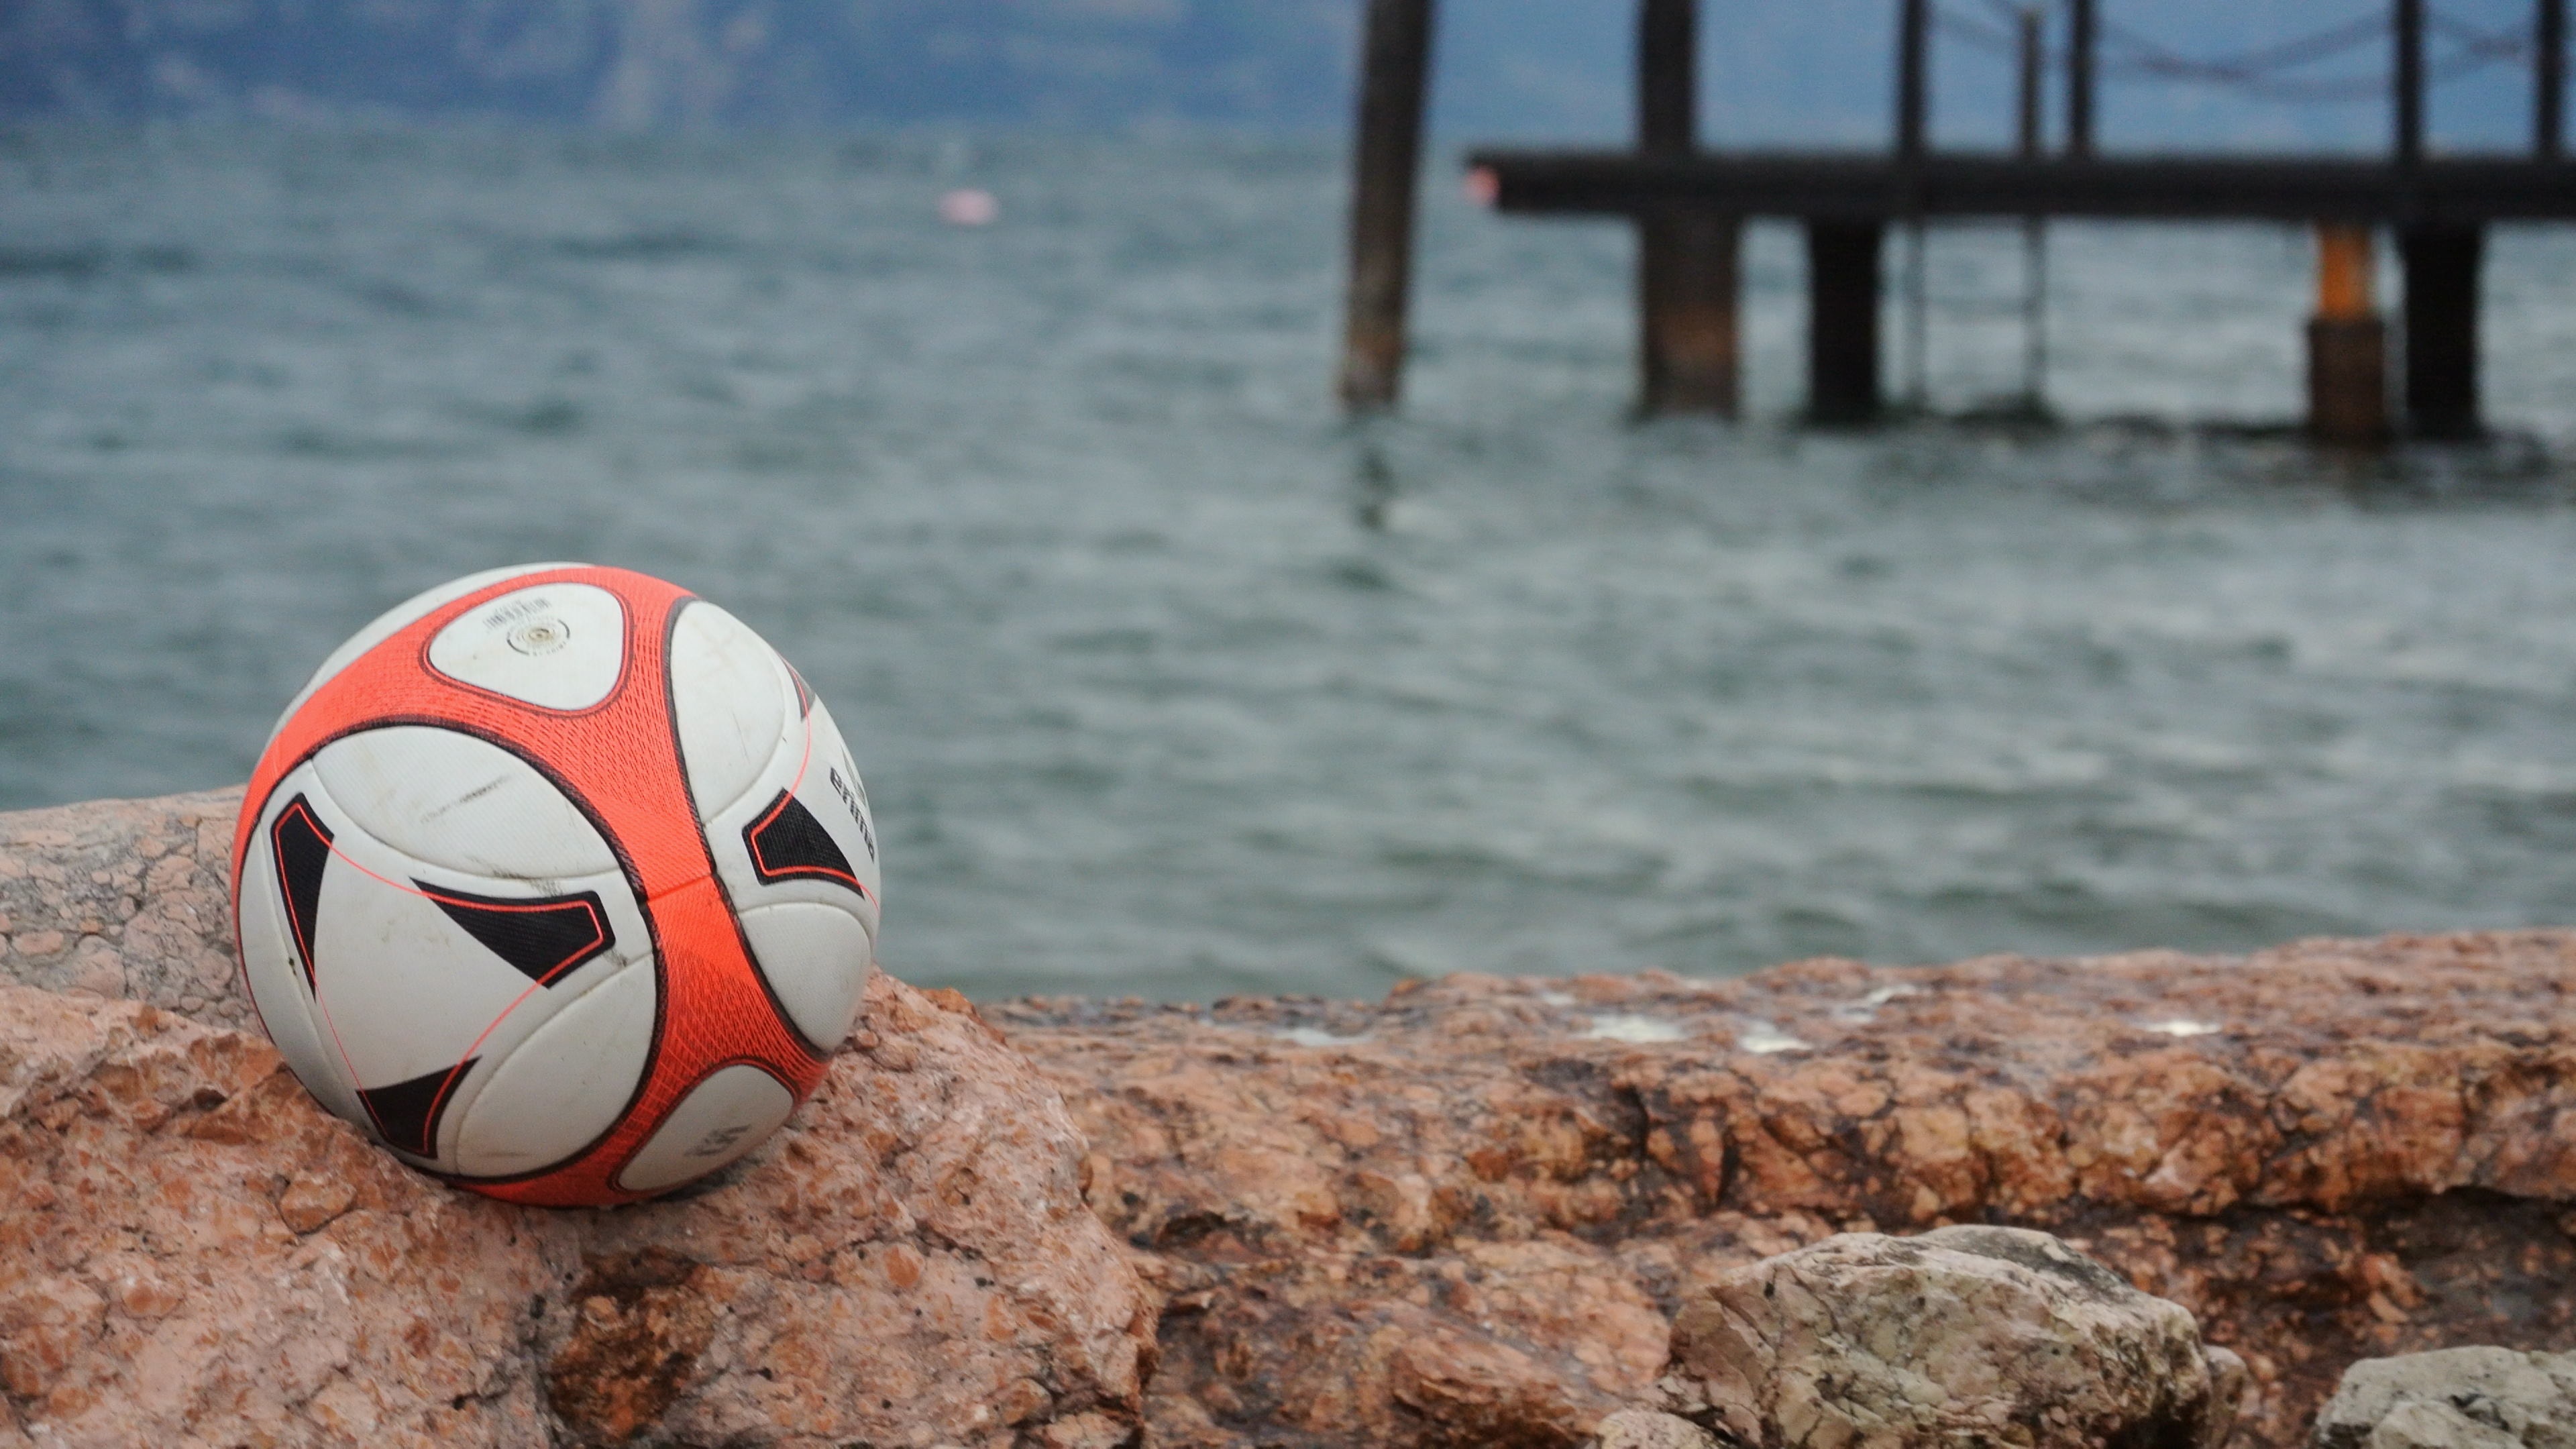
sea, rock, lake, football, ball